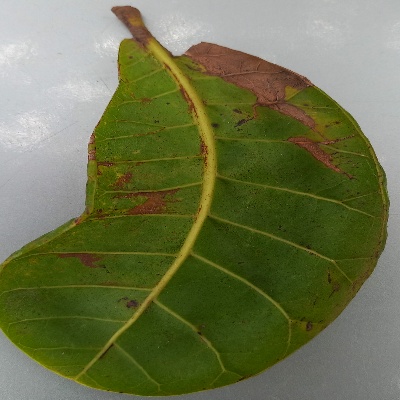
Crop: Cashew
Condition: anthracnose